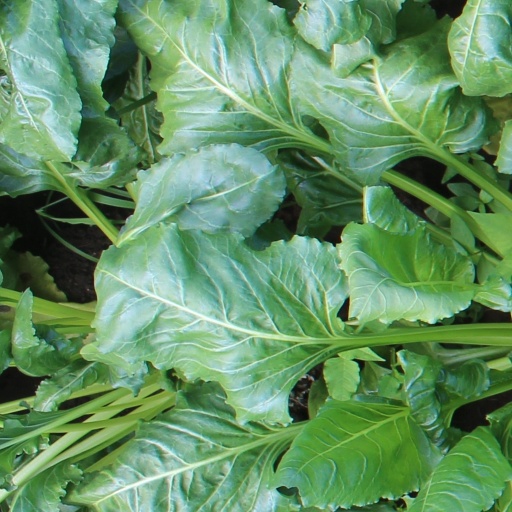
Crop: sugar beet